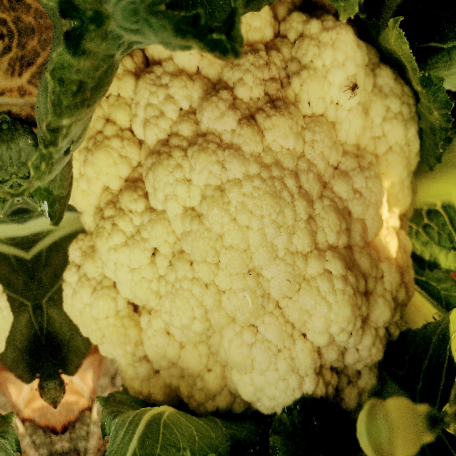
Label: Disease Free